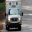
Label: ambulance